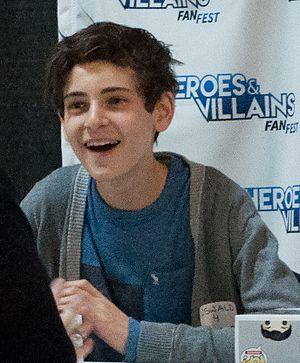
David Mazouz, né le 19 février 2001 à Los Angeles, est un acteur américain.